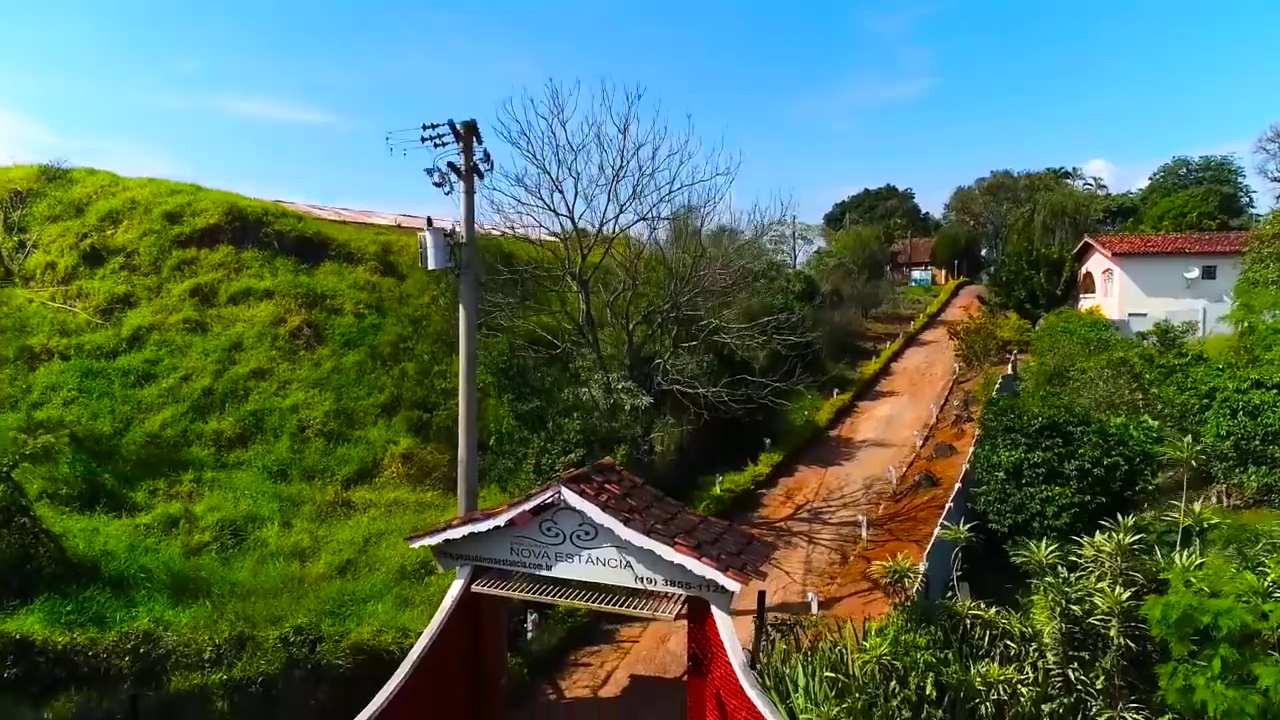
Fire: no
Smoke: no